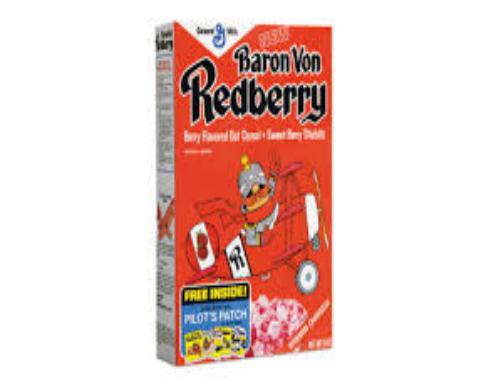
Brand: Baron von Redberry
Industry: Leisure